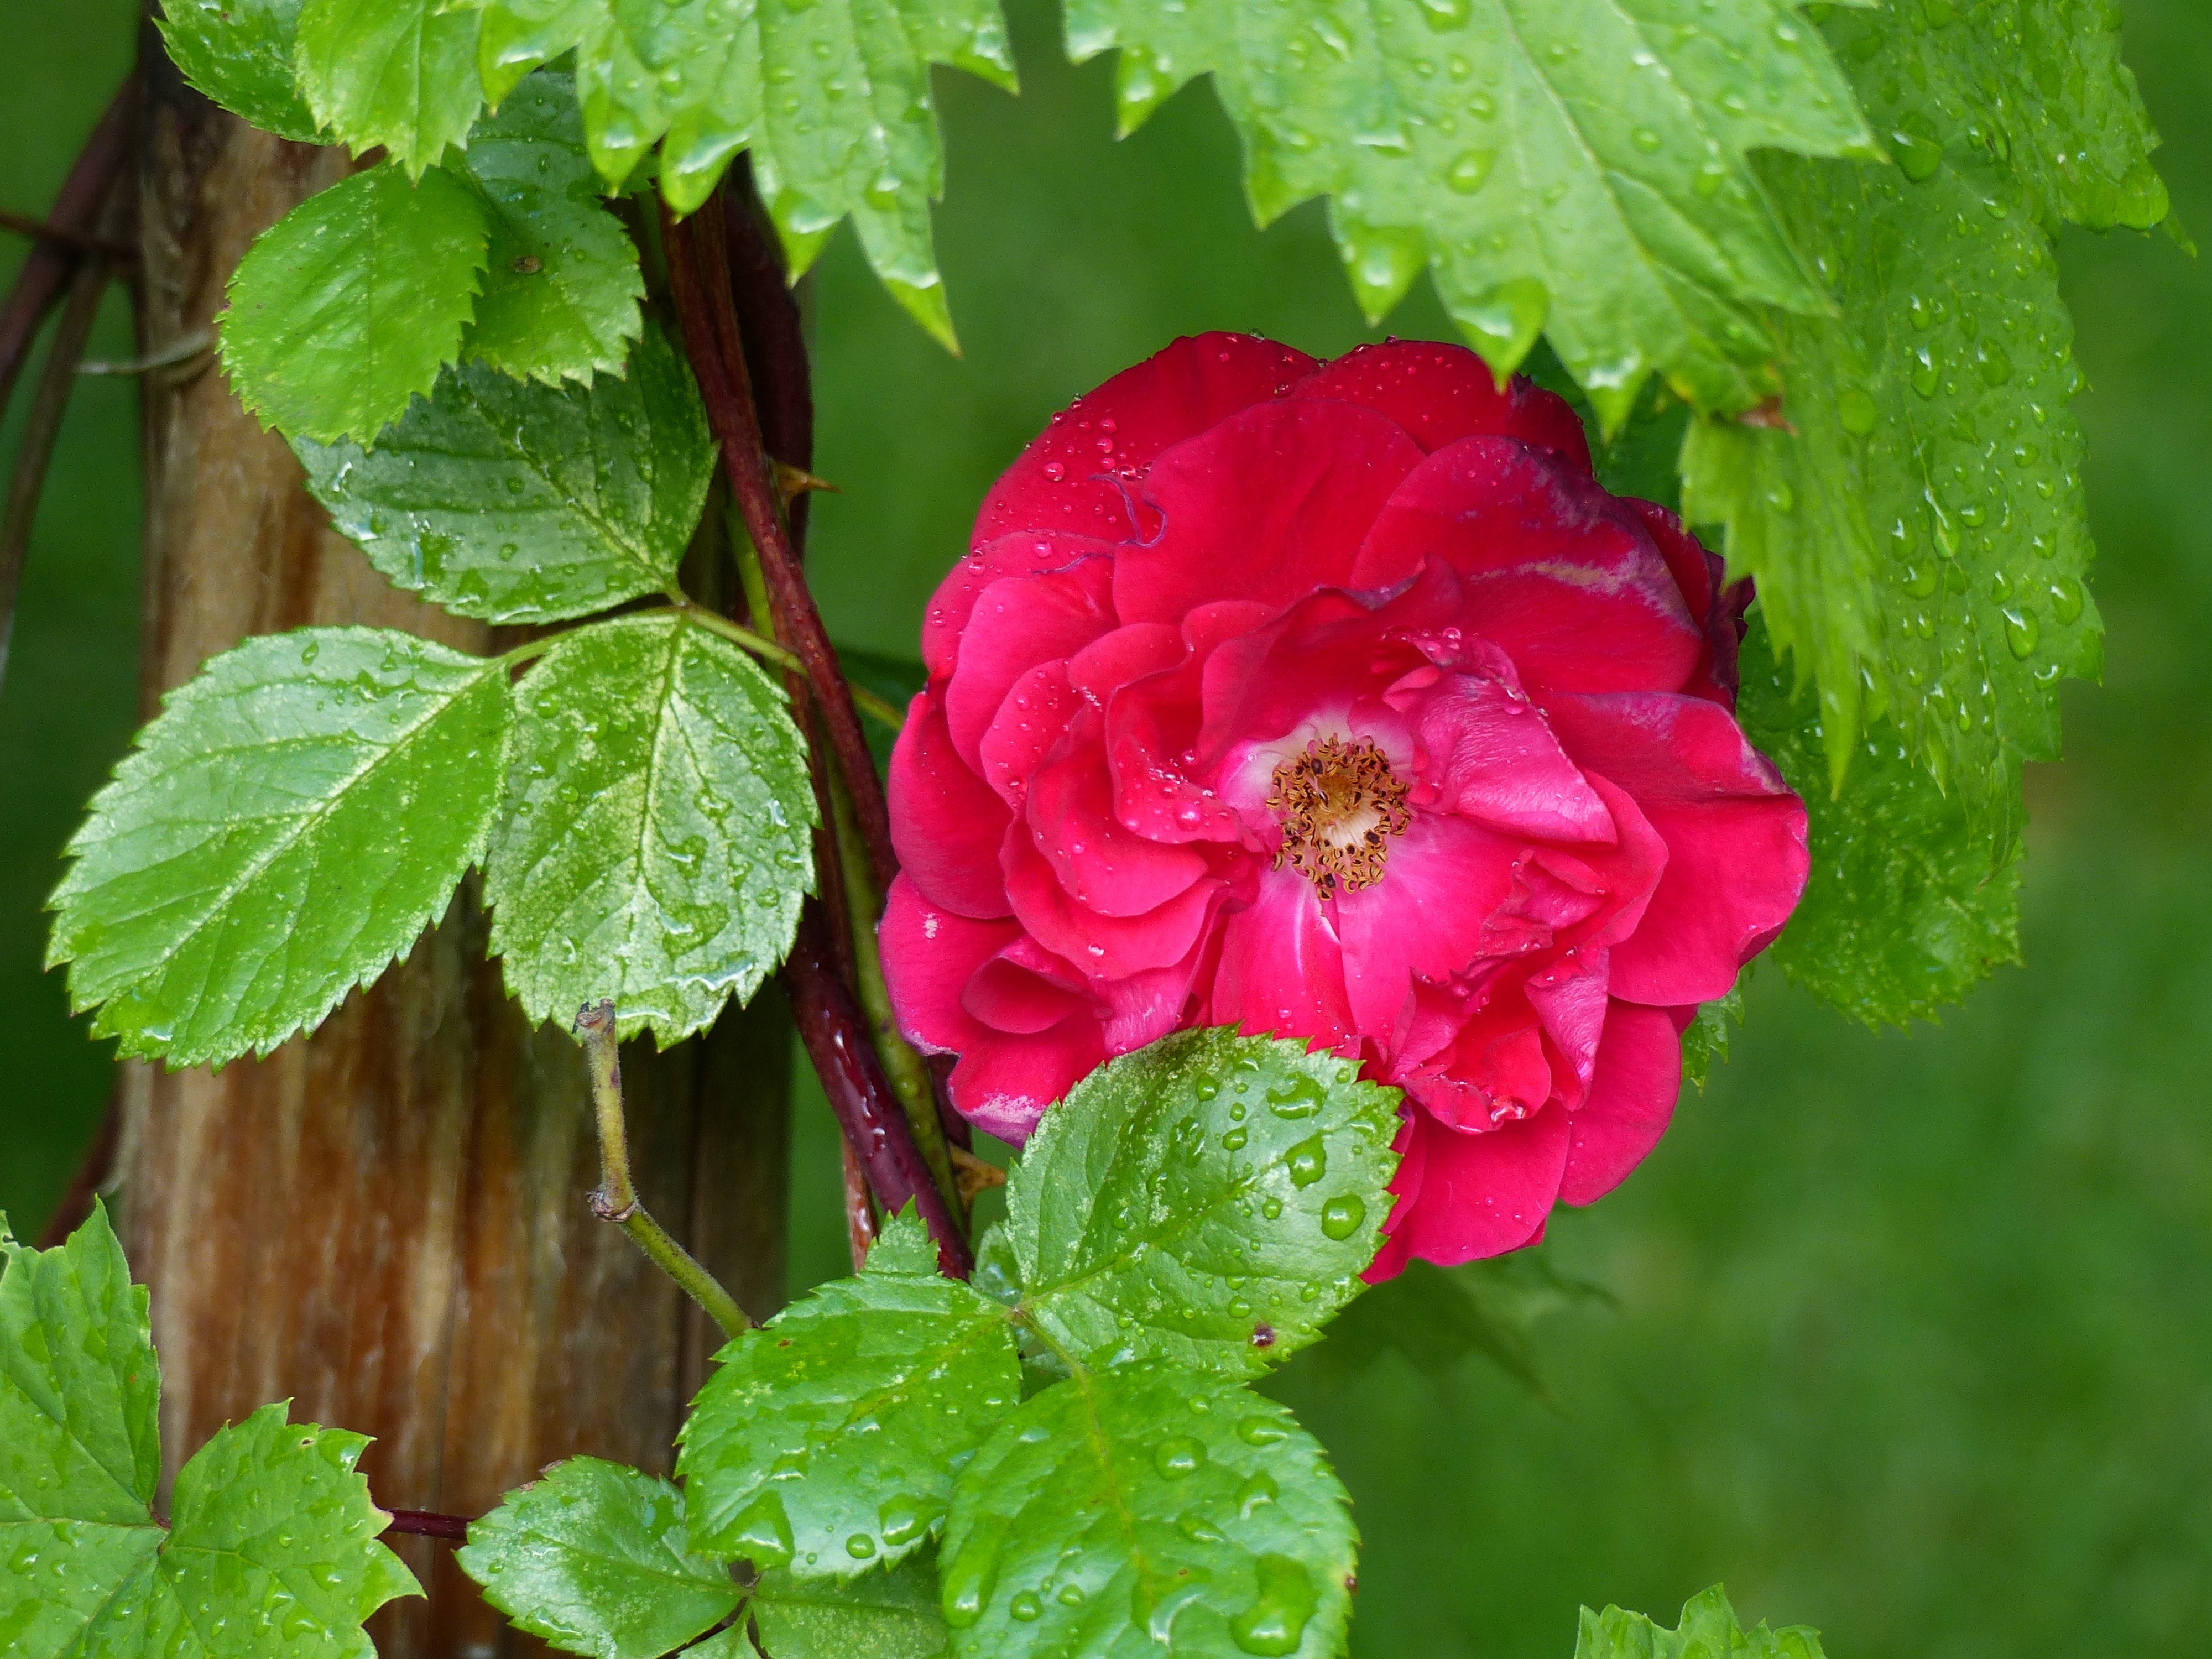
plant, leaf, flower, petal, summer, pole, rose, red, botany, garden, flora, ros, flowering plant, rose family, climbing rose, annual plant, land plant